Danny Barrera

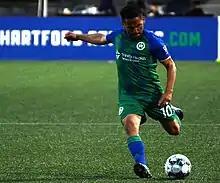
Barrera with Hartford Athletic in 2021

Barrera signed with Hartford Athletic on June 13, 2019. He led the team in assists despite just 17 games played for the 2019 season with four. He was re-signed for the 2020 season and named team captain. During the 2020 season Barrera led the team in assists for the second year in a row and was named team MVP. Barrera re signed with Hartford for the 2021 season on November 30, 2020. In October 2021, Barrera was named to the USL Championship's All-Time Hispanic Team. Barrera recorded 12 assists during the 2021 season, the most of any player in the USL Championship.